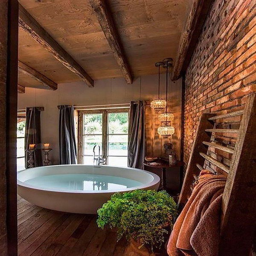
that 's my kind of bathroom !